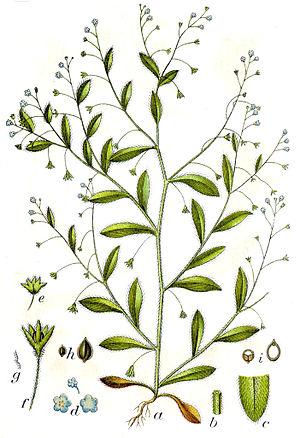
Cette liste de Tracheophyta de Bosnie-Herzégovine, ainsi que d’espèces introduites est un aperçu incomplet d’espèces de mousses, de fougères, de gymnospermes et d’angiospermes citées dans la littérature disponible en langues bosniaque, croate, serbe et serbo-croate. Cet aperçu n’inclue pas des espèces cultivées ni celles occasionnellement introduites.